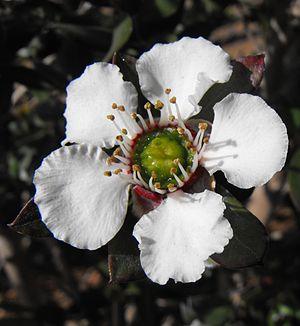
Leptospermum est un genre d'environ 80 à 86 espèces de plantes de la famille des Myrtaceae. On les trouve dans toute l'Australie avec une plus grande diversité dans le sud du pays. Deux espèces se rencontrent aussi en Malaisie et une en Nouvelle-Zélande.